Pekka Juutilainen

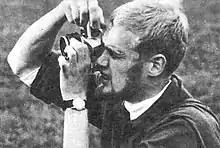

Pekka Juutilainen (born 3 December 1940) is a Finnish former middle-distance runner. He competed in the men's 800 metres at the 1964 Summer Olympics.